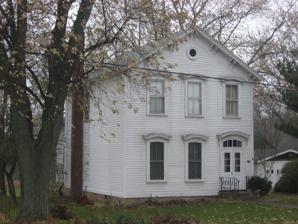
Building: Francis P. Keilman House
Country: United States of America
Year built: 1857
Historic house in Indiana, United States United States historic place Francis P. Keilman House U.S. National Register of Historic Places Francis P. Keilman House, November 2013 Show map of Indiana Show map of the United States Location 9260 Patterson St., St. John, Indiana Coordinates 41°27′03″N 87°28′17″W / 41.45083°N 87.47139°W / 41.45083; -87.47139 Area 1.146 acres (0.464 ha) Built c. 1857 ( 1857 ) , c. 1890, c. 1900, c. 1940 Architectural style Italianate NRHP reference No. 13000084 Added to NRHP March 20, 2013 Francis P. Keilman House is a historic home located at St. John , Lake County, Indiana .  It was built about 1857, and is a two-story, side hall plan balloon frame dwelling with Italianate style design elements.  It has a front gable roof and a rear addition built about 1900.  Also on the property are the contributing wood frame stable (c. 1890) with a garage addition (c. 1940) and a wood frame rabbit hutch (c. 1940). It was listed in the National Register of Historic Places in 2013. References